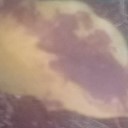
Label: Leaf_rust